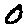
Label: 0